Nelson Lee (detective)

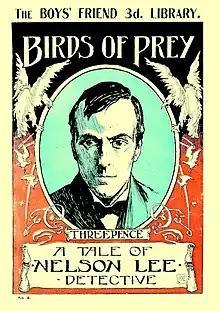

Nelson Lee is a fictional detective who featured in the Amalgamated Press papers over a 40-year run. Created in 1894 by Maxwell Scott (the pseudonym of Dr. John Staniforth 1863-1927) he appeared in various publications including "The Halfpenny Marvel", "Pluck", "The Boys' Friend", "Boys' Realm", "The Boys' Herald" and the "Union Jack" In 1915 he was given his own story-paper series, "The Nelson Lee Library", which ran until 1933.